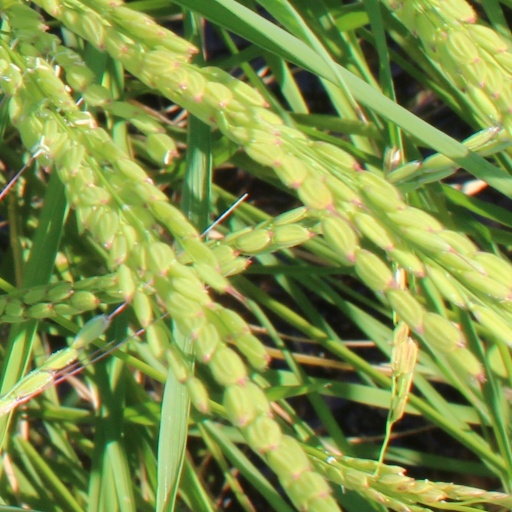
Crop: rice